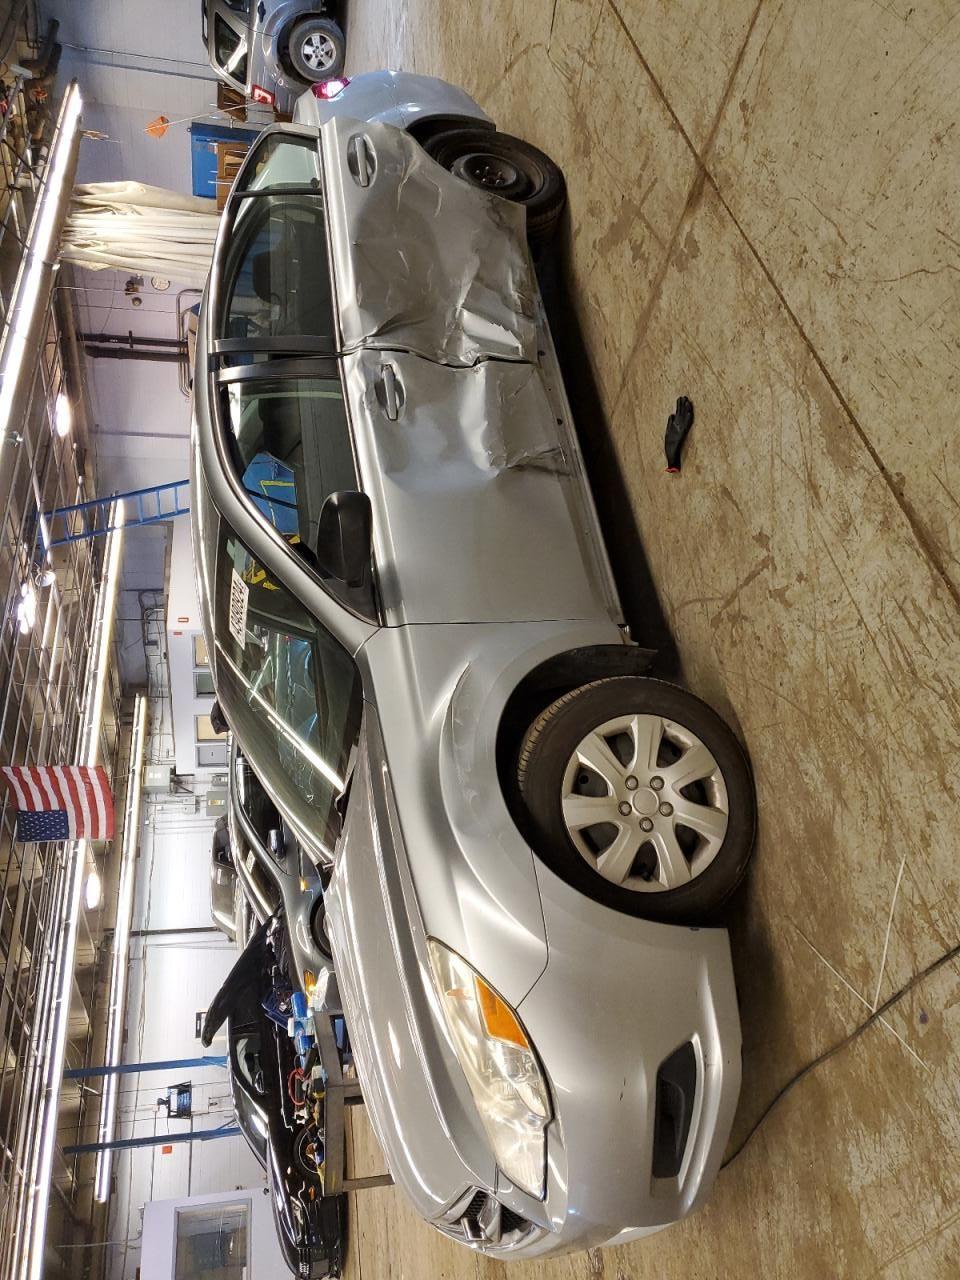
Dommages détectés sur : aile avant gauche, porte avant gauche, porte arrière droite, aile arrière droite, feu arrière droit, feu arrière gauche, plaque d'immatriculation arrière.
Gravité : mineur